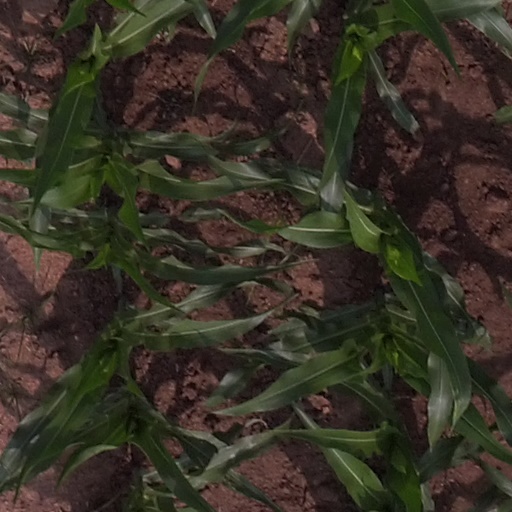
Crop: maize; corn